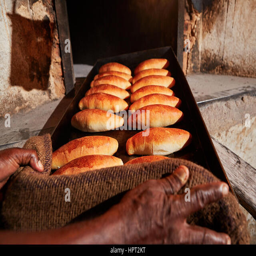
traditional preparation of rolls in the bakery